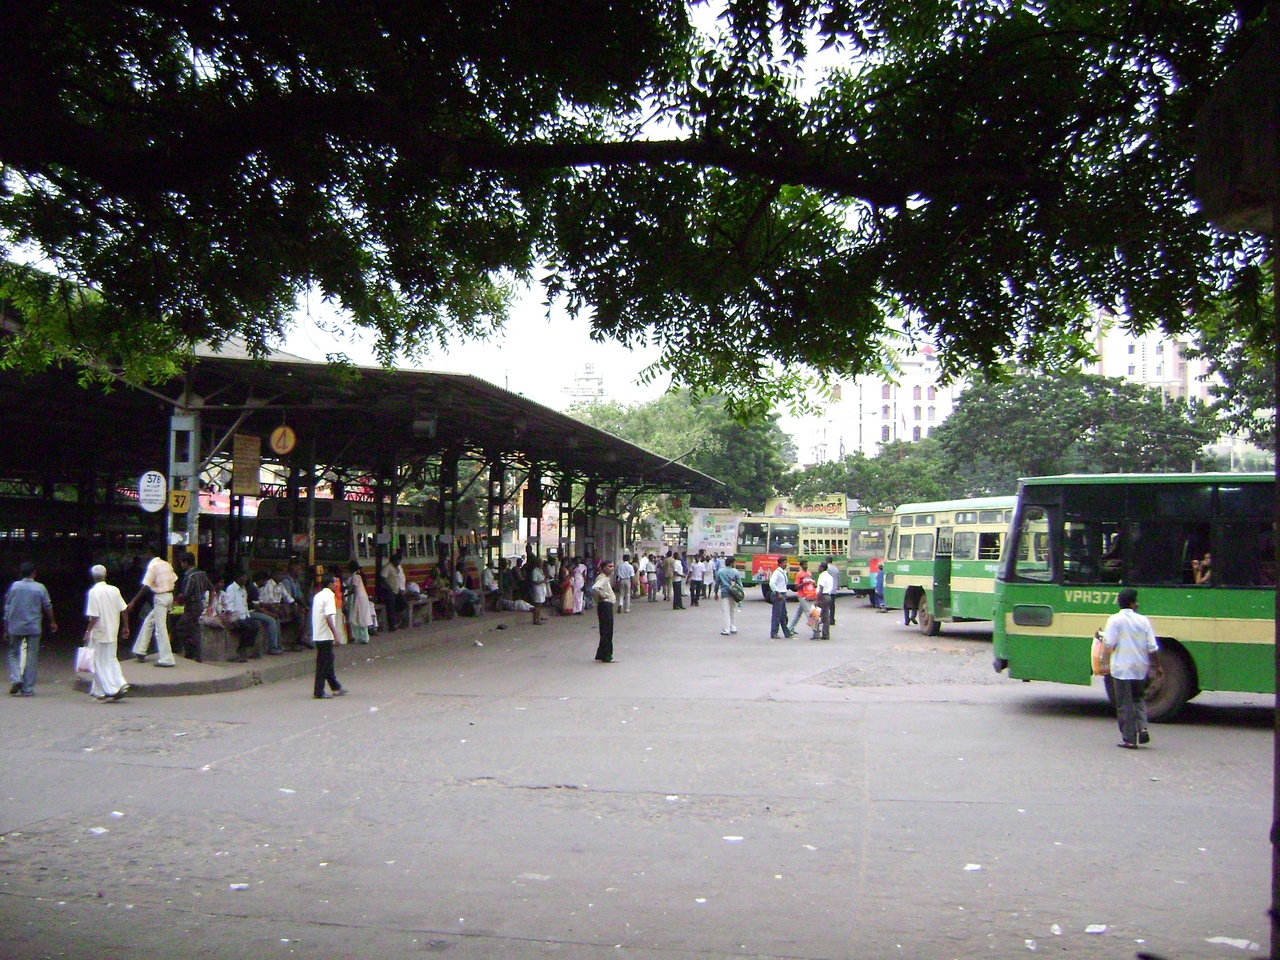
Vadapalani bus terminus